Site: brandenburg
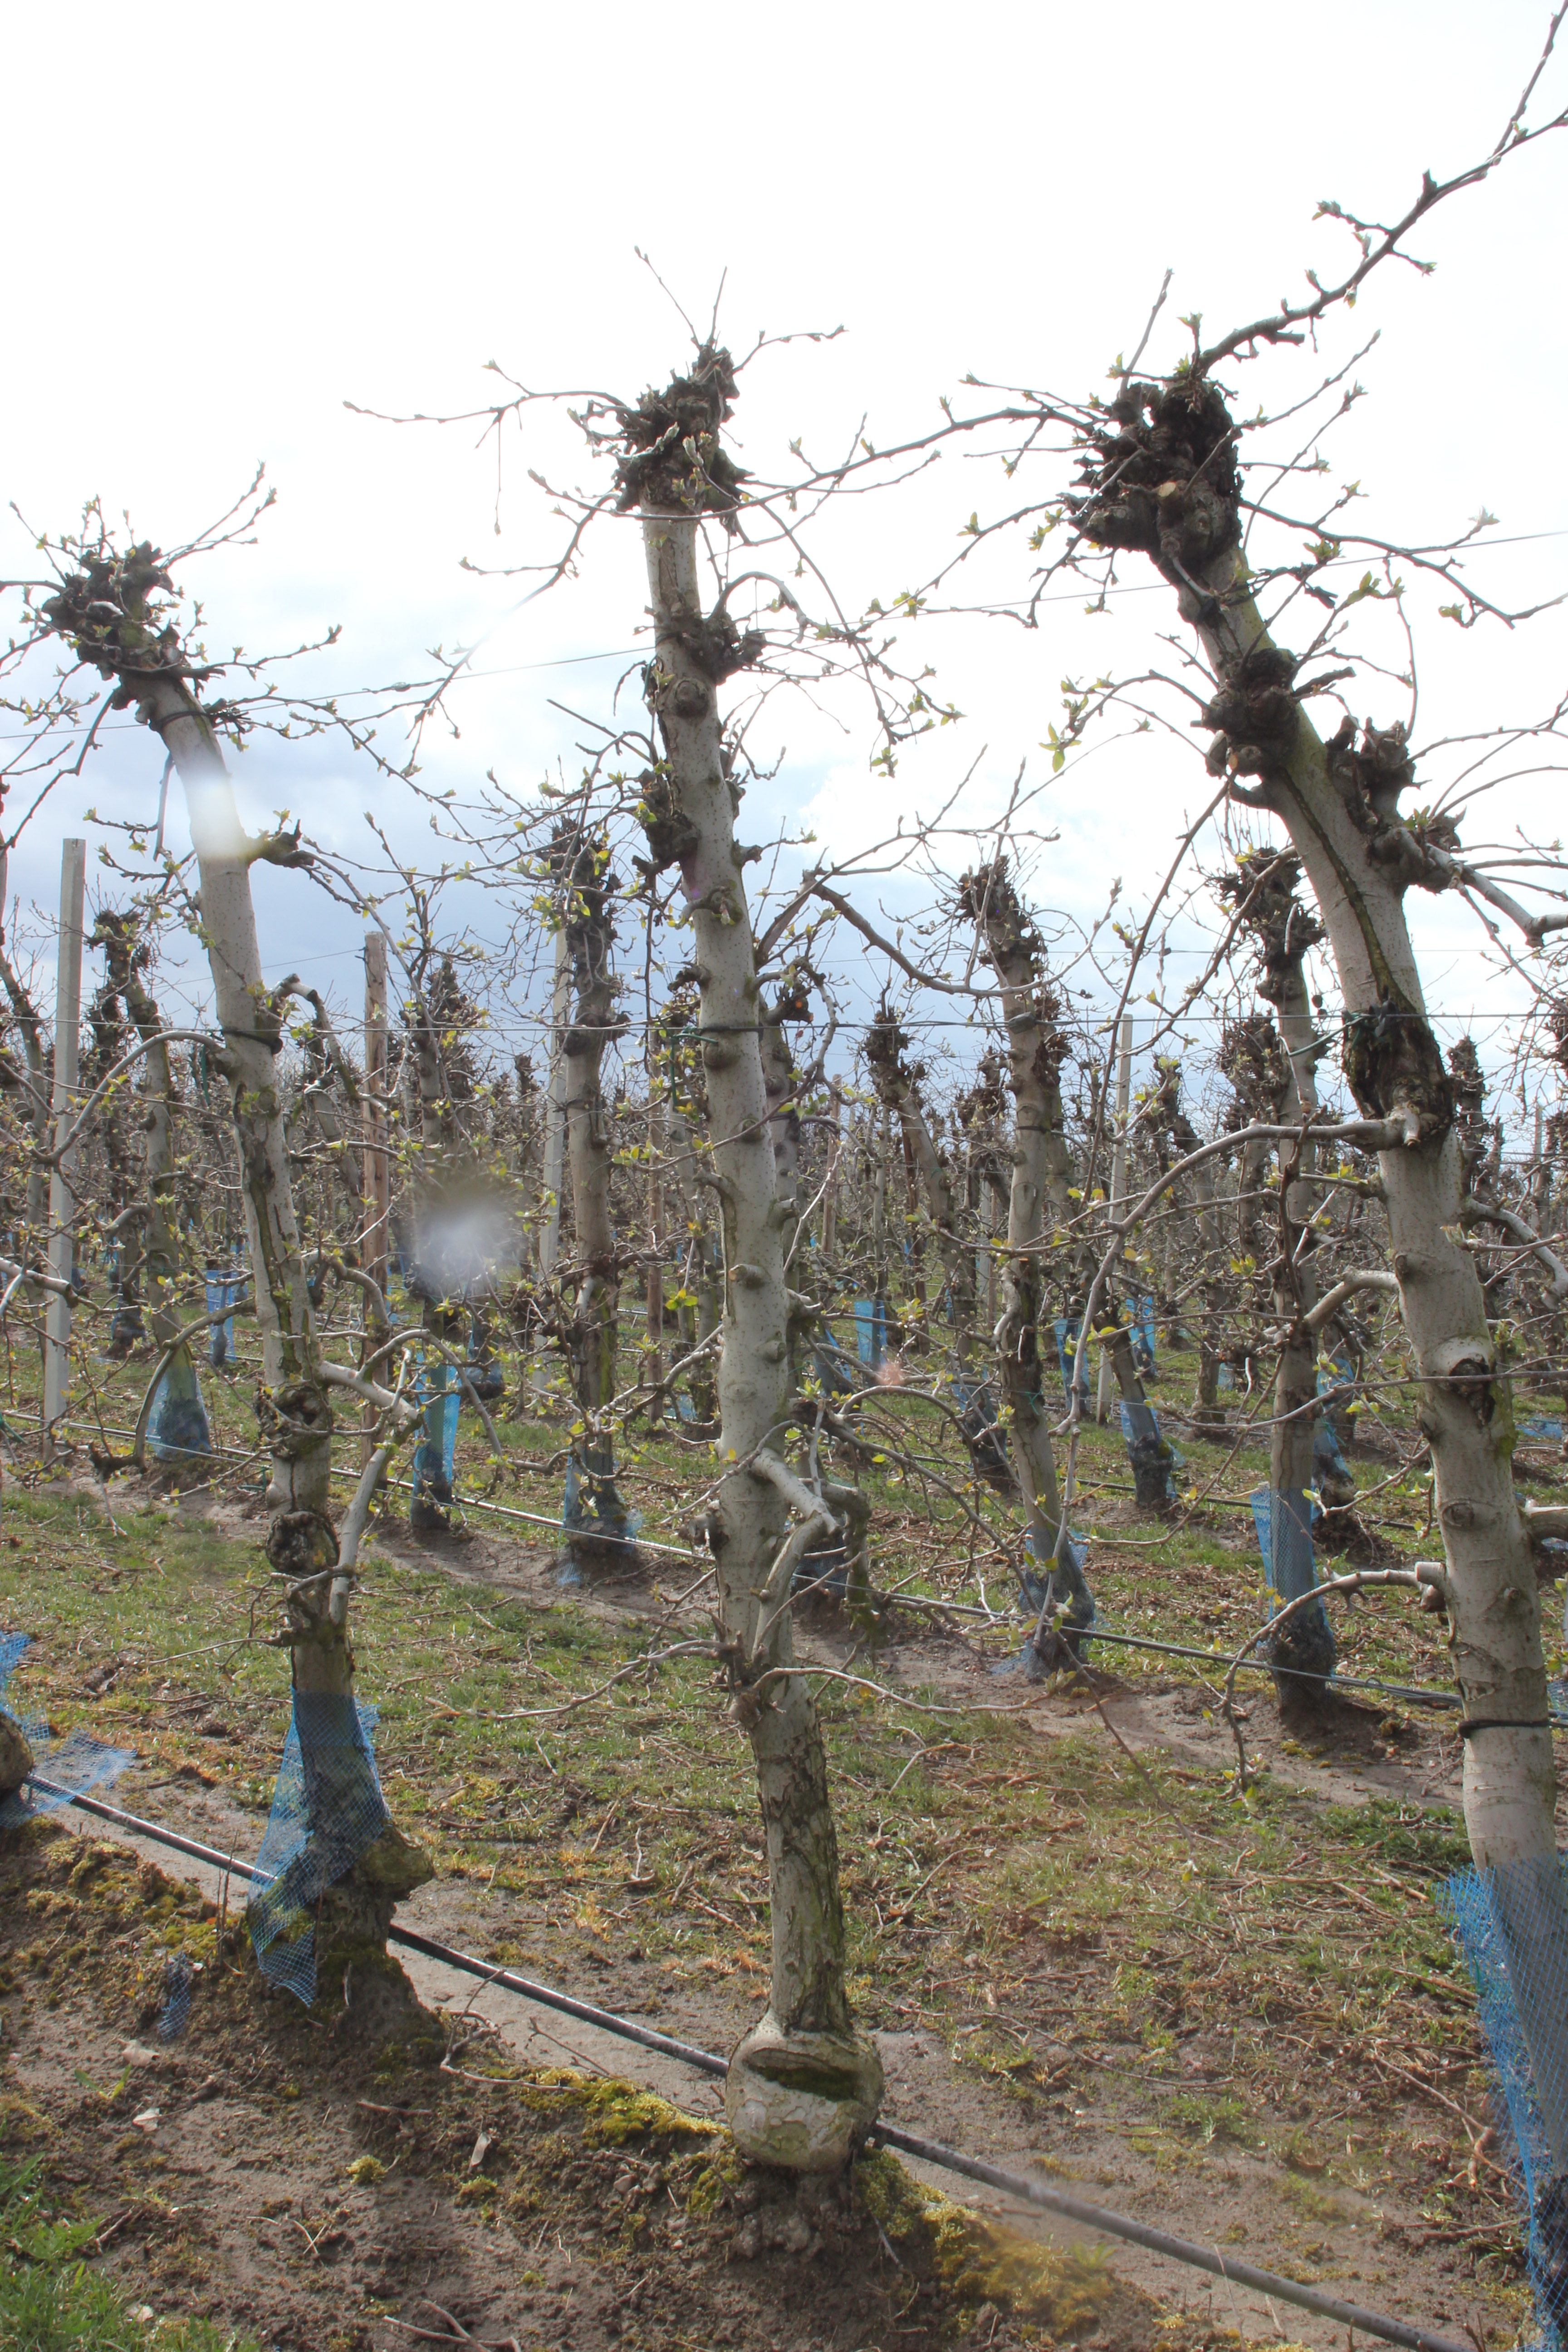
Growth stage (BBCH 55): Inflorescence emergence